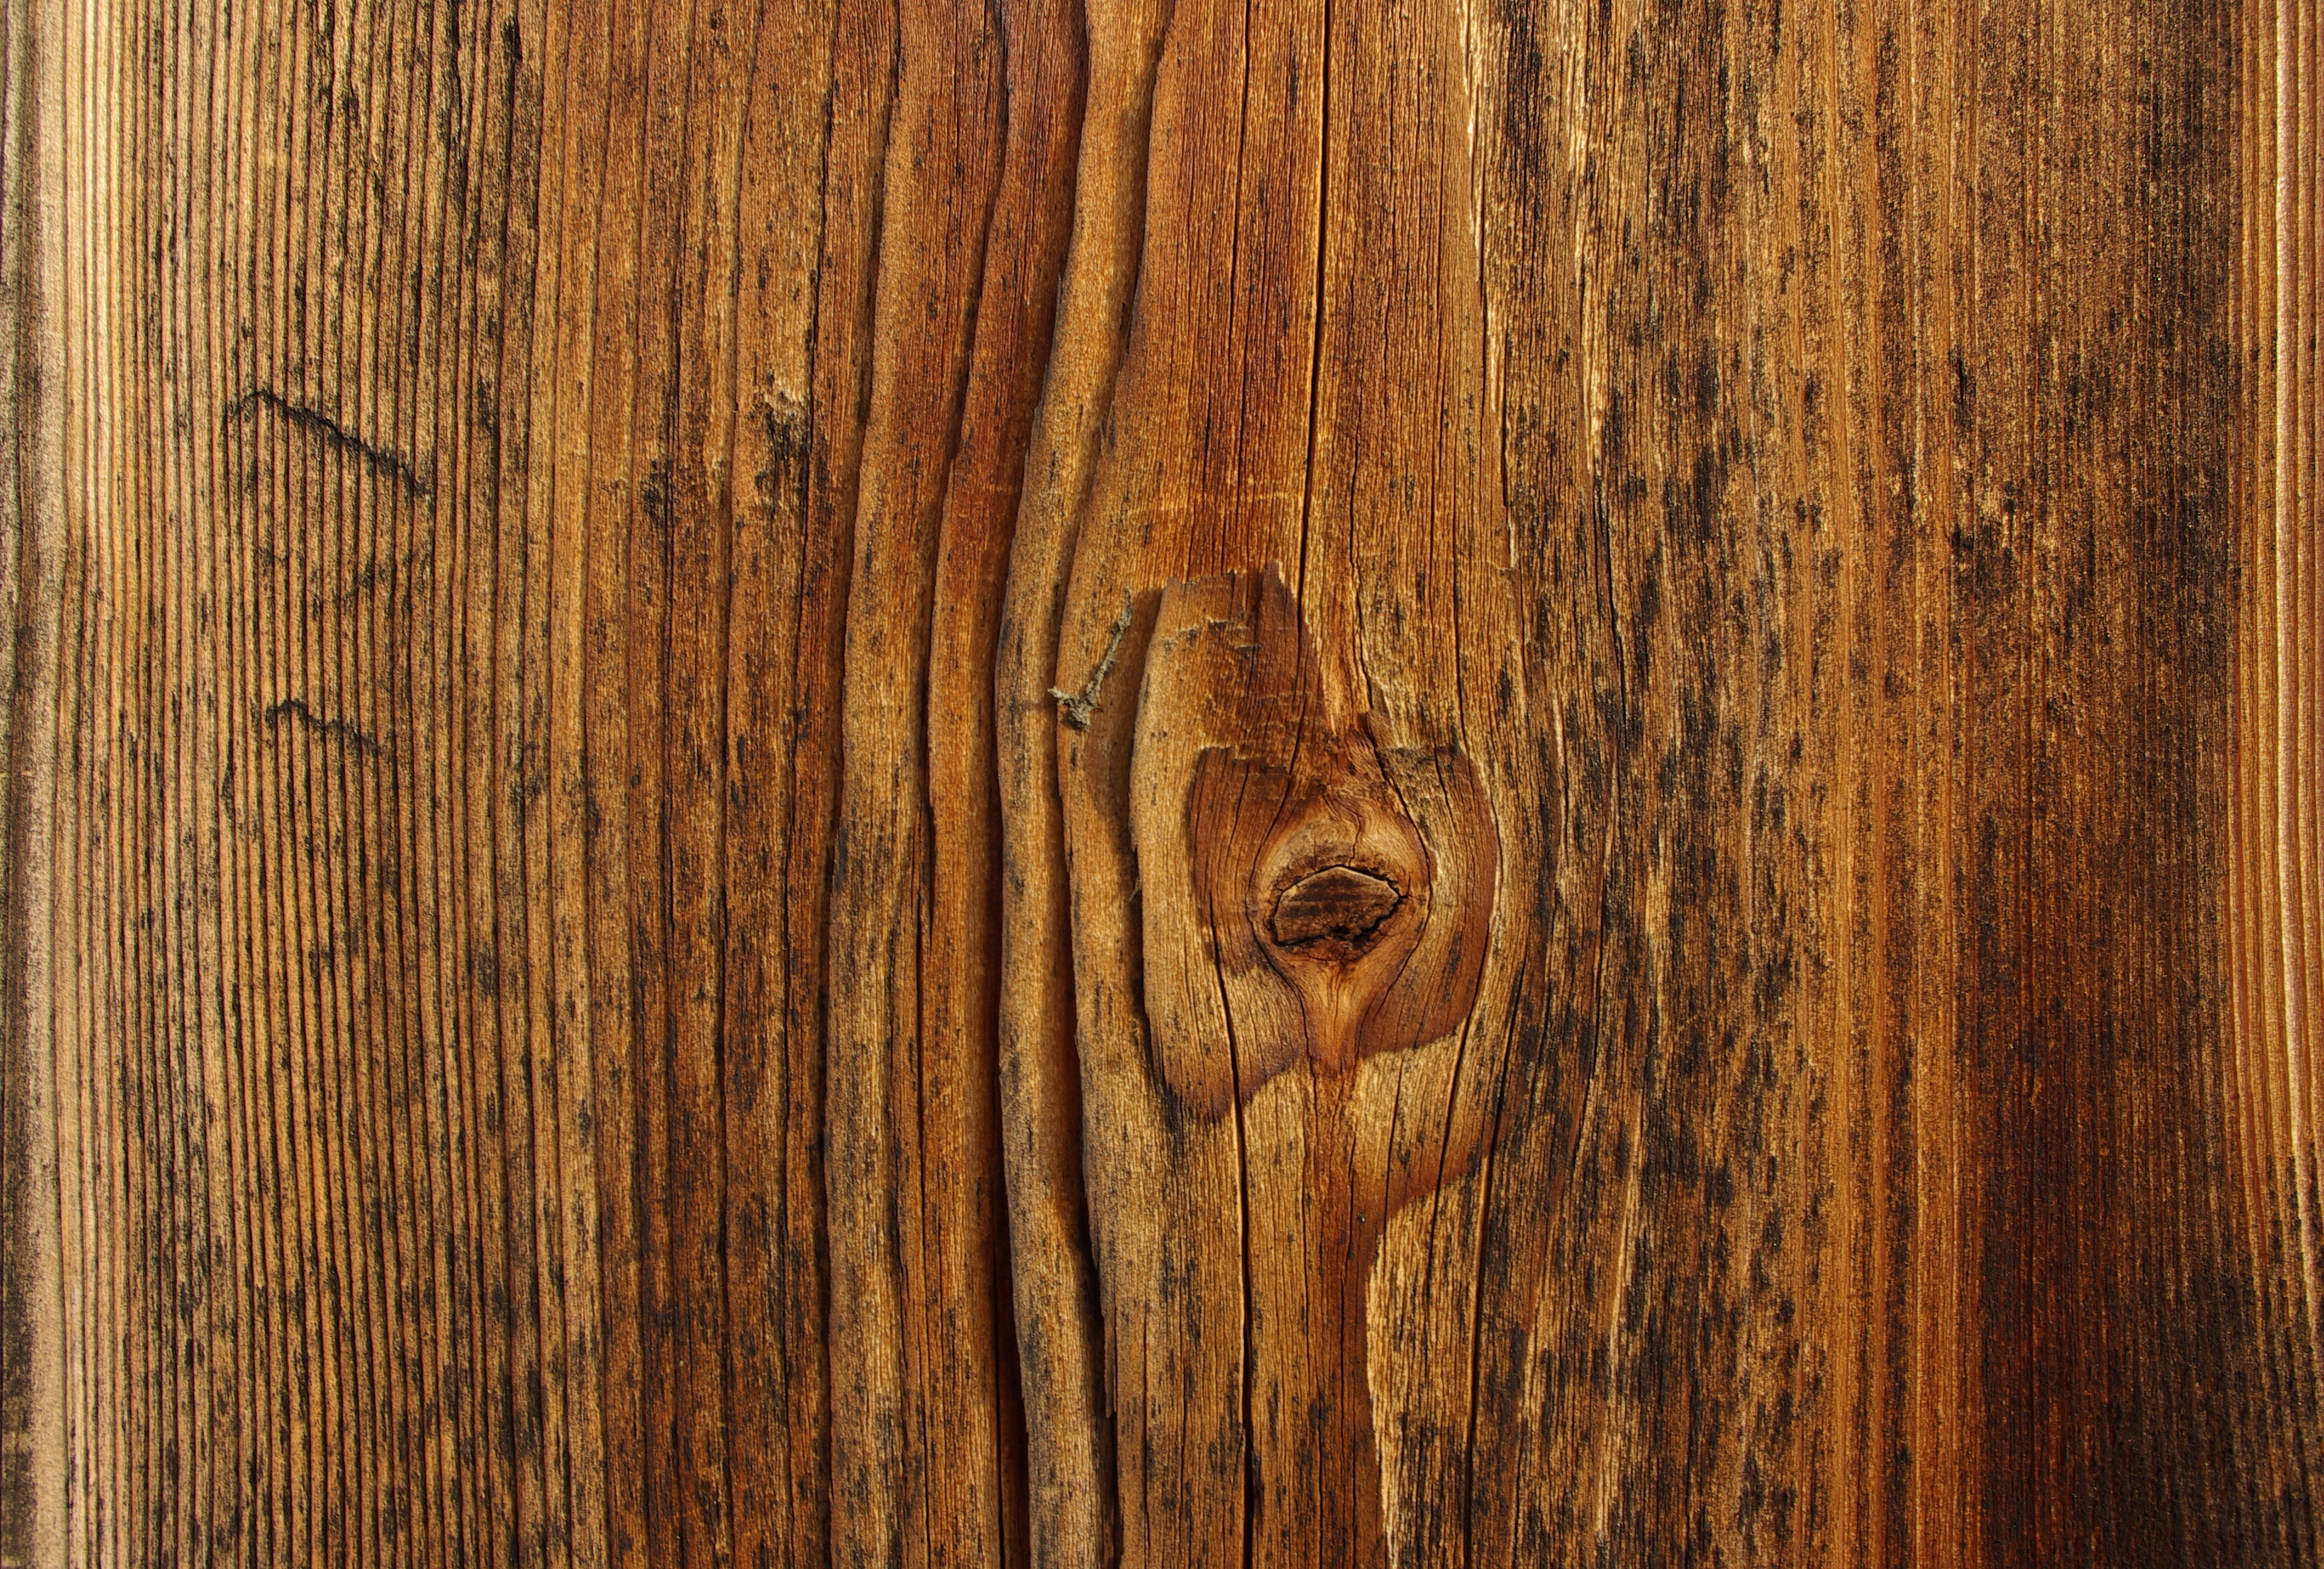
tree, structure, board, wood, texture, leaf, floor, trunk, old, produce, natural, material, surface, background, hardwood, carving, rings, cross section, flooring, cut off, wood flooring, laminate flooring, wood stain